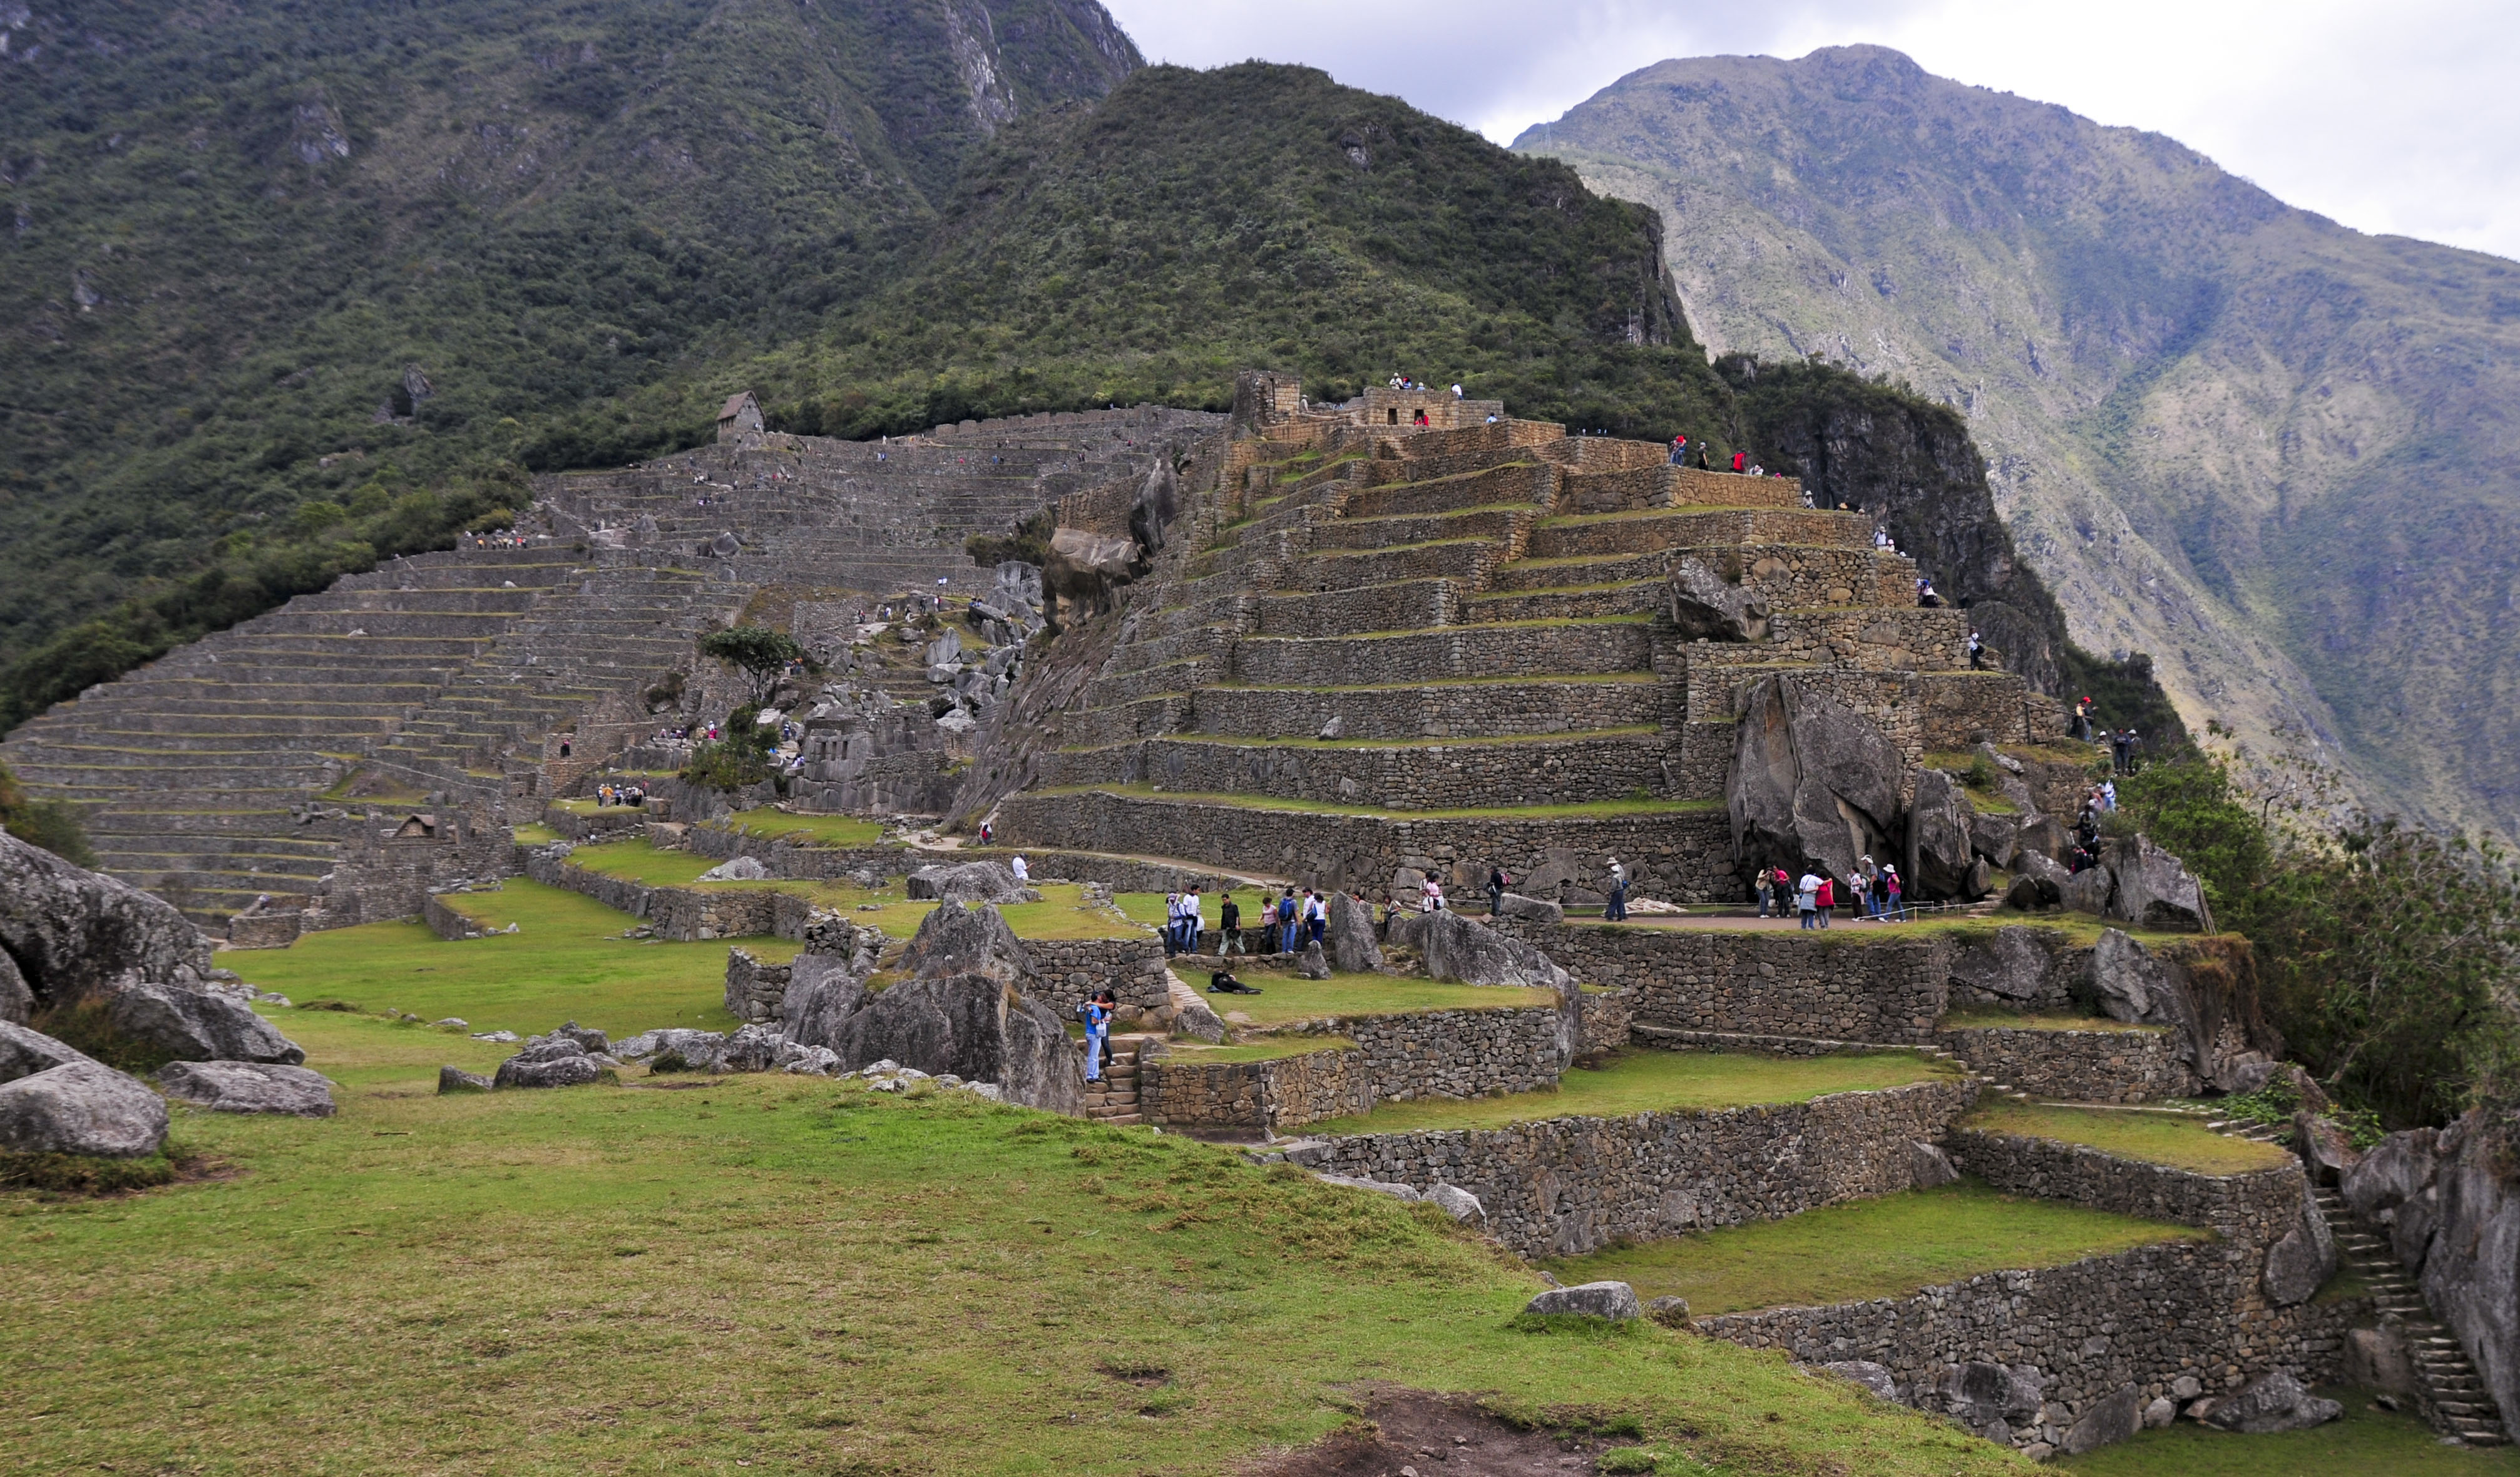
landscape, mountain, hill, valley, mountain range, village, nikon, tourism, peru, terrace, ruins, plateau, d300, rural area, archaeological site, unesco world heritage site, historic site, ancient history, geographical feature, mountainous landforms